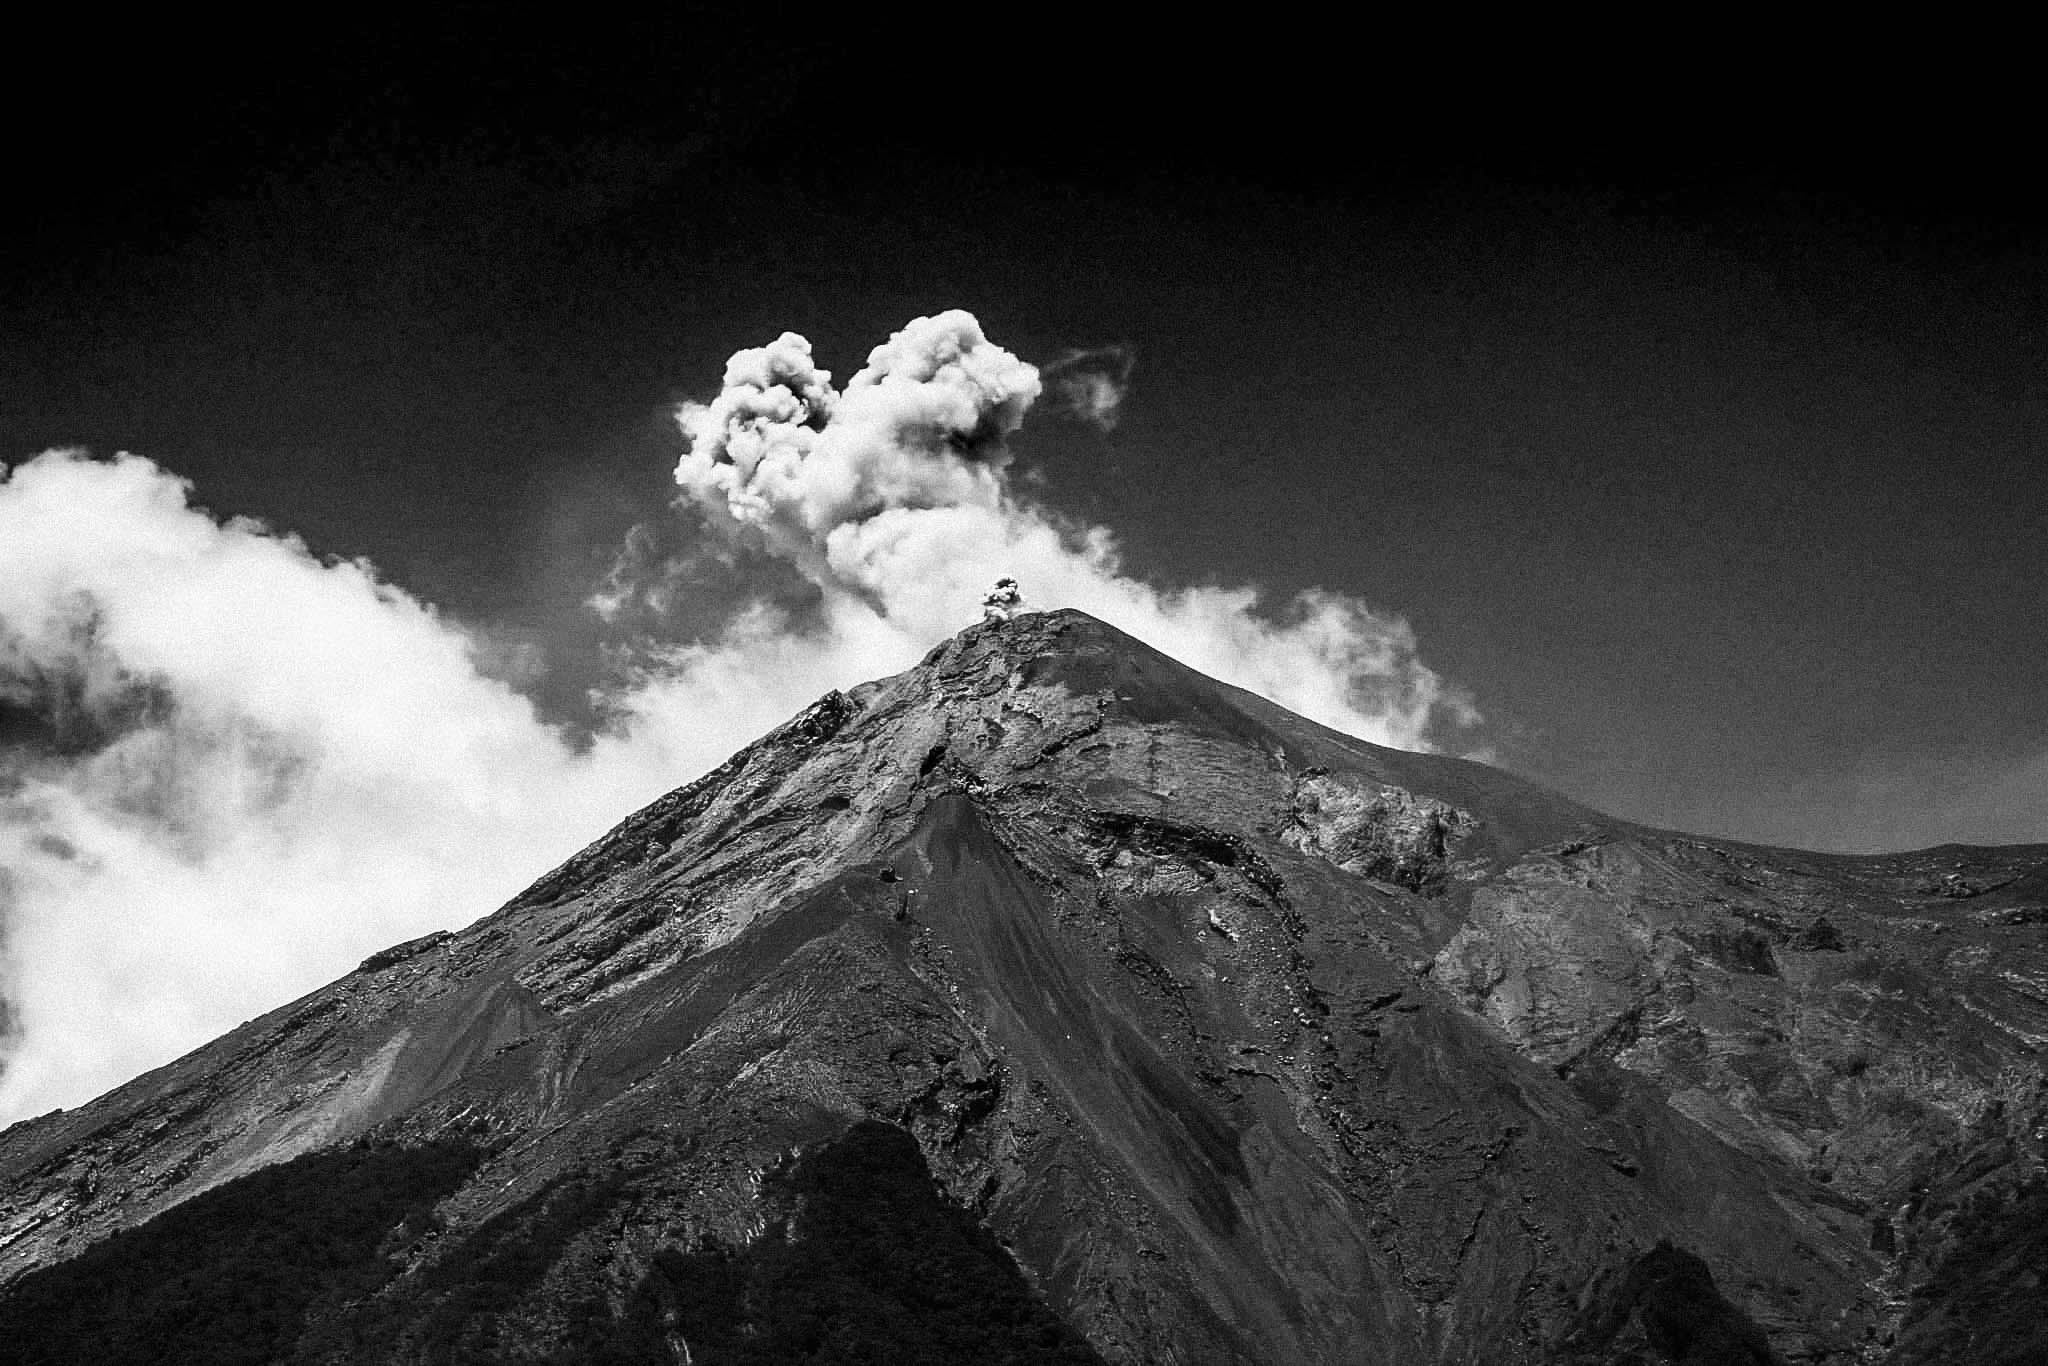
sky, black and white, mountainous landforms, monochrome photography, mountain, cloud, volcanic landform, geological phenomenon, rock, types of volcanic eruptions, volcano, stratovolcano, monochrome, atmosphere, tree, lava dome, cumulus, landscape, mountain range, summit, photography, world, meteorological phenomenon, style, hill, ridge, shield volcano